Dodge City Army Air Field

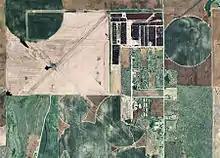
2006 USGS photo of what was Dodge City Army Airfield

The airfield & its buildings were subsequently reused for a variety of commercial purposes. Today, the Stanley Feed Yard occupies the site.